Presidency of Artur Bernardes

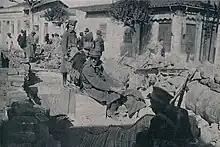
A rebel barricade on Liberdade street, São Paulo

The Artur Bernardes administration, between 15 November 1922 and 15 November 1926, took place in the midst of the crisis of Brazil's First or Old Republic. This was a period of cultural effervescence and expansion of the urban middle and working classes. The First Republic's political system began to show signs of exhaustion, which would culminate in its fall in 1930. The previous president's image, Epitácio Pessoa (1919–1922), was eroded among the military, the urban population and the oligarchies of Minas Gerais and São Paulo. The Brazilian economy in 1922 was growing, but suffered from high inflation, a devalued currency, eroded tax revenue and low international coffee prices, Brazil's main export product. Foreign creditors were unwilling to lend money, and the deficit could only be financed by issuing money or selling public debt bonds.